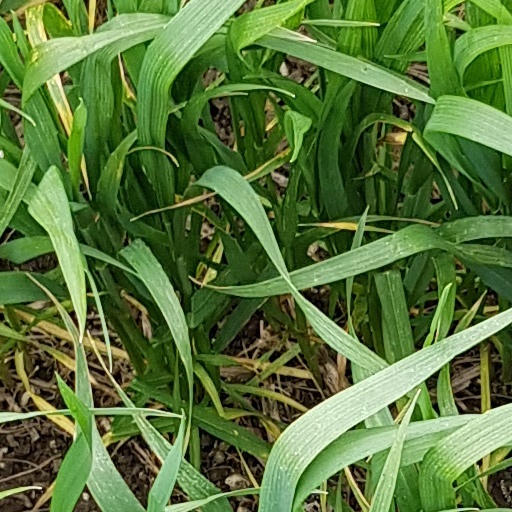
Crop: wheat